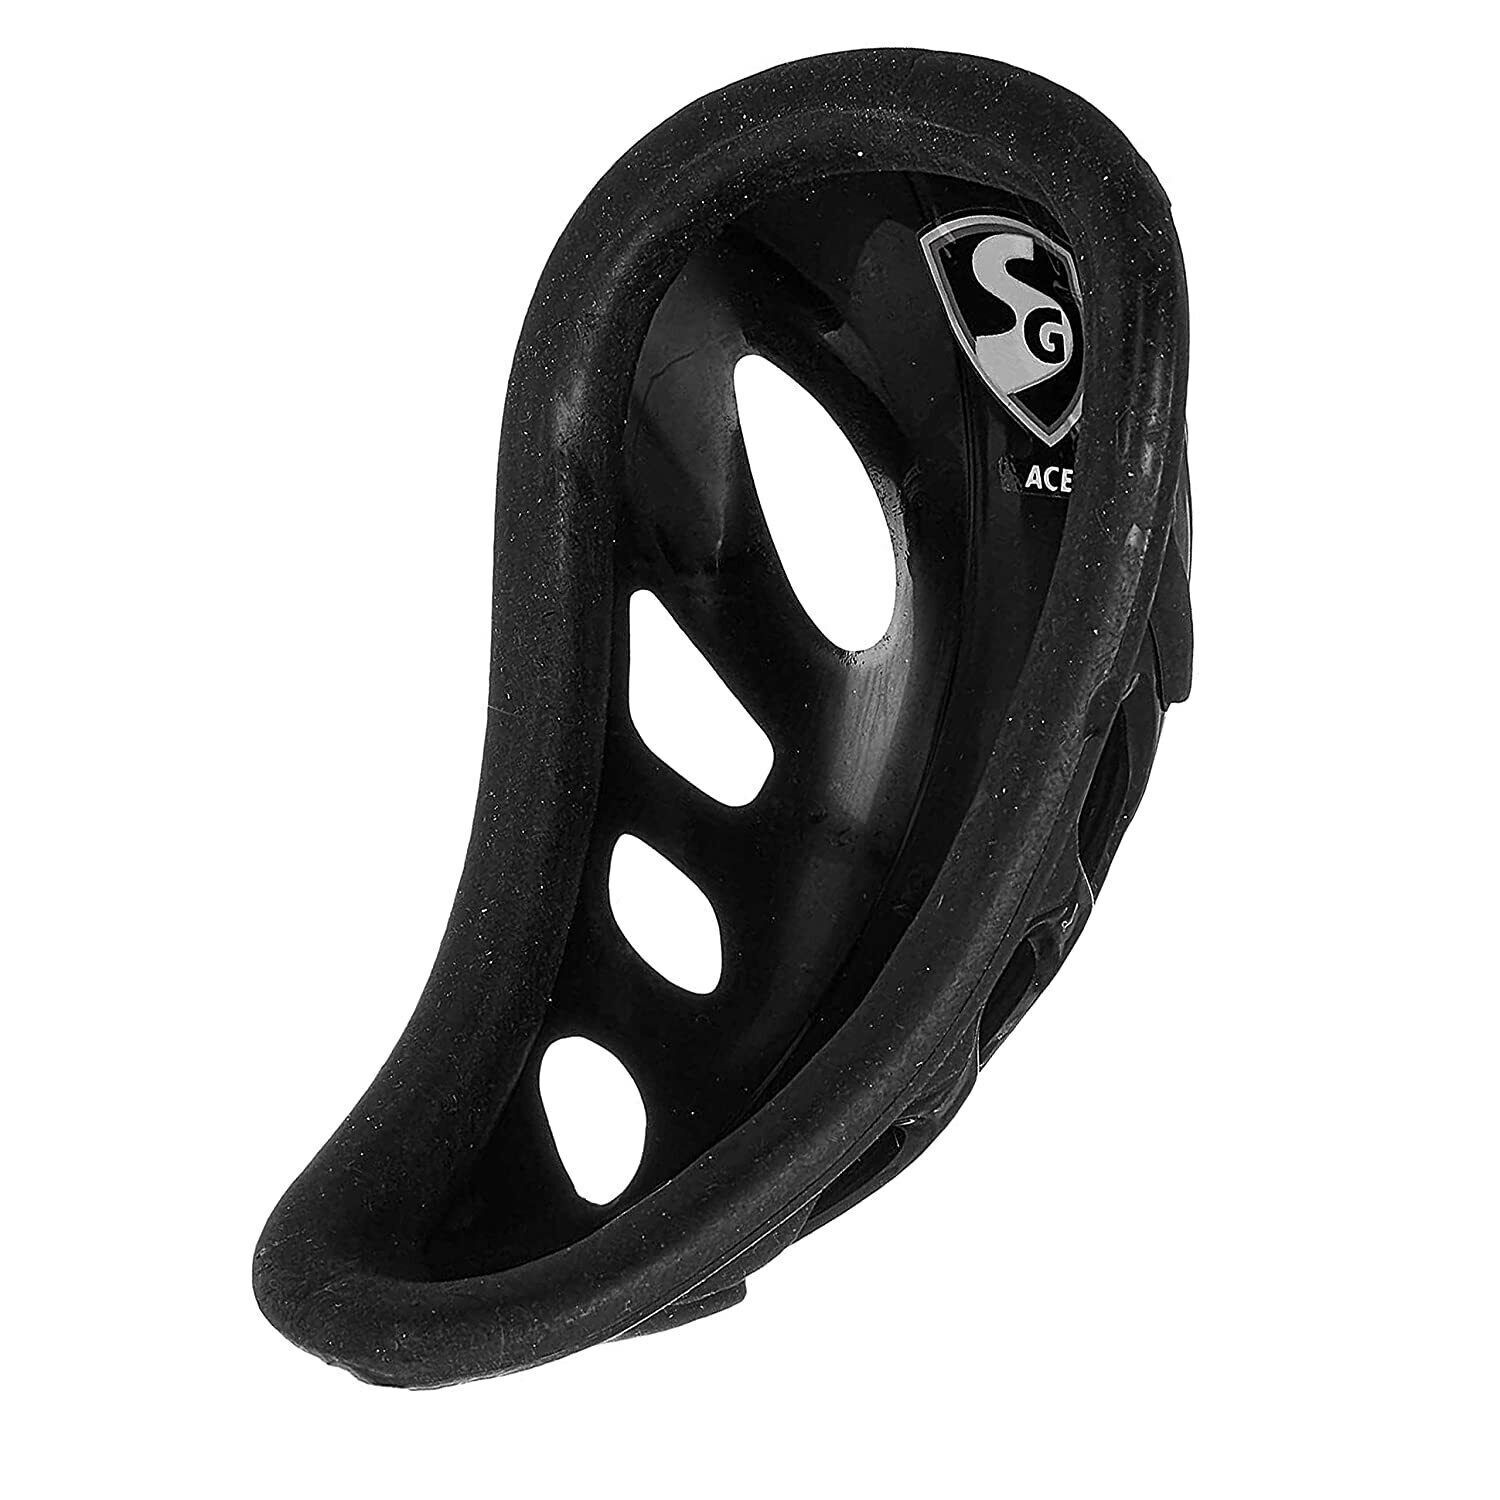
SG ACE Groin Abdominal Guard | Size - Adult / YOUTH Black
Brand: kbsportshub.ie
SG ACE Men's abdominal guard: New shape strong plastic slip-in guard, padded anatomically shaped While safety equipment should be sturdy enough to ensure that it protects you from bodily harm The guard has a high impact poly protector and is shaped for optimum groin protection Border bound with foam casing High impact resistant poly protector First-hand perspective on the exact needs of any player It is lined with soft and durable lining to provide comfort It also features a simple insert design with no straps This guard is suitable for intermediate level of play In-Box Contents: 1-Piece Cricket Abdominal Guard Color : Black
Category: Sporting Goods > Athletics > Cricket > Cricket Protective Gear